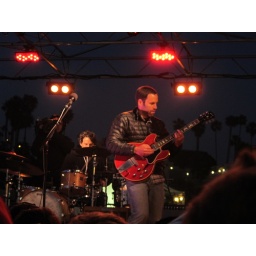
up the hill in the back of her house